Folk costume

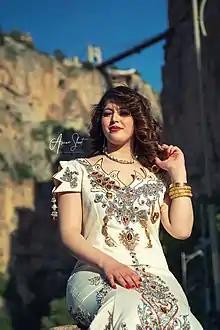
Traditional gandoura, also called djebba fergani, from Algeria

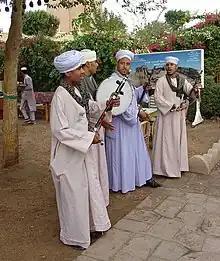
Egyptian musicians wearing galabiyat

In Algeria, cultural dress includes the burnous, ghlila, caftan, gandoura, haik, jellaba, m'laya, and sarouel. In northern Algeria, clothing includes the karakou (in Algiers), labsa Naïlia (among Ouled Naïl), and labsa M'zabia (among Mozabite people). In northeastern Algeria, dress includes Gandoura Annabiya (in Annaba), qashabiya and melhfa chaouïa (among Chaoui people), labsa Kbaylia (among Kabyle people), and binouar Staifi (in Sétif). In northwestern Algeria, traditional dress includes the blouza in Oran and the chedda of Tlemcen. In southern Algeria, the tagelmust is traditional attire; traditional clothing of the Tuareg people includes the akhebay. In Western Algeria, Sahrawis wear the el-melhfa Sahraoui.